Alan Posener

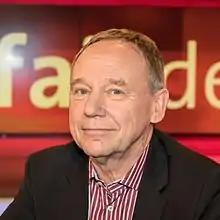
Posener in 2016

Alan Posener (born 8 October 1949 in Hampstead, London) is a British-German journalist. He is the son of the architectural historian Julius Posener.